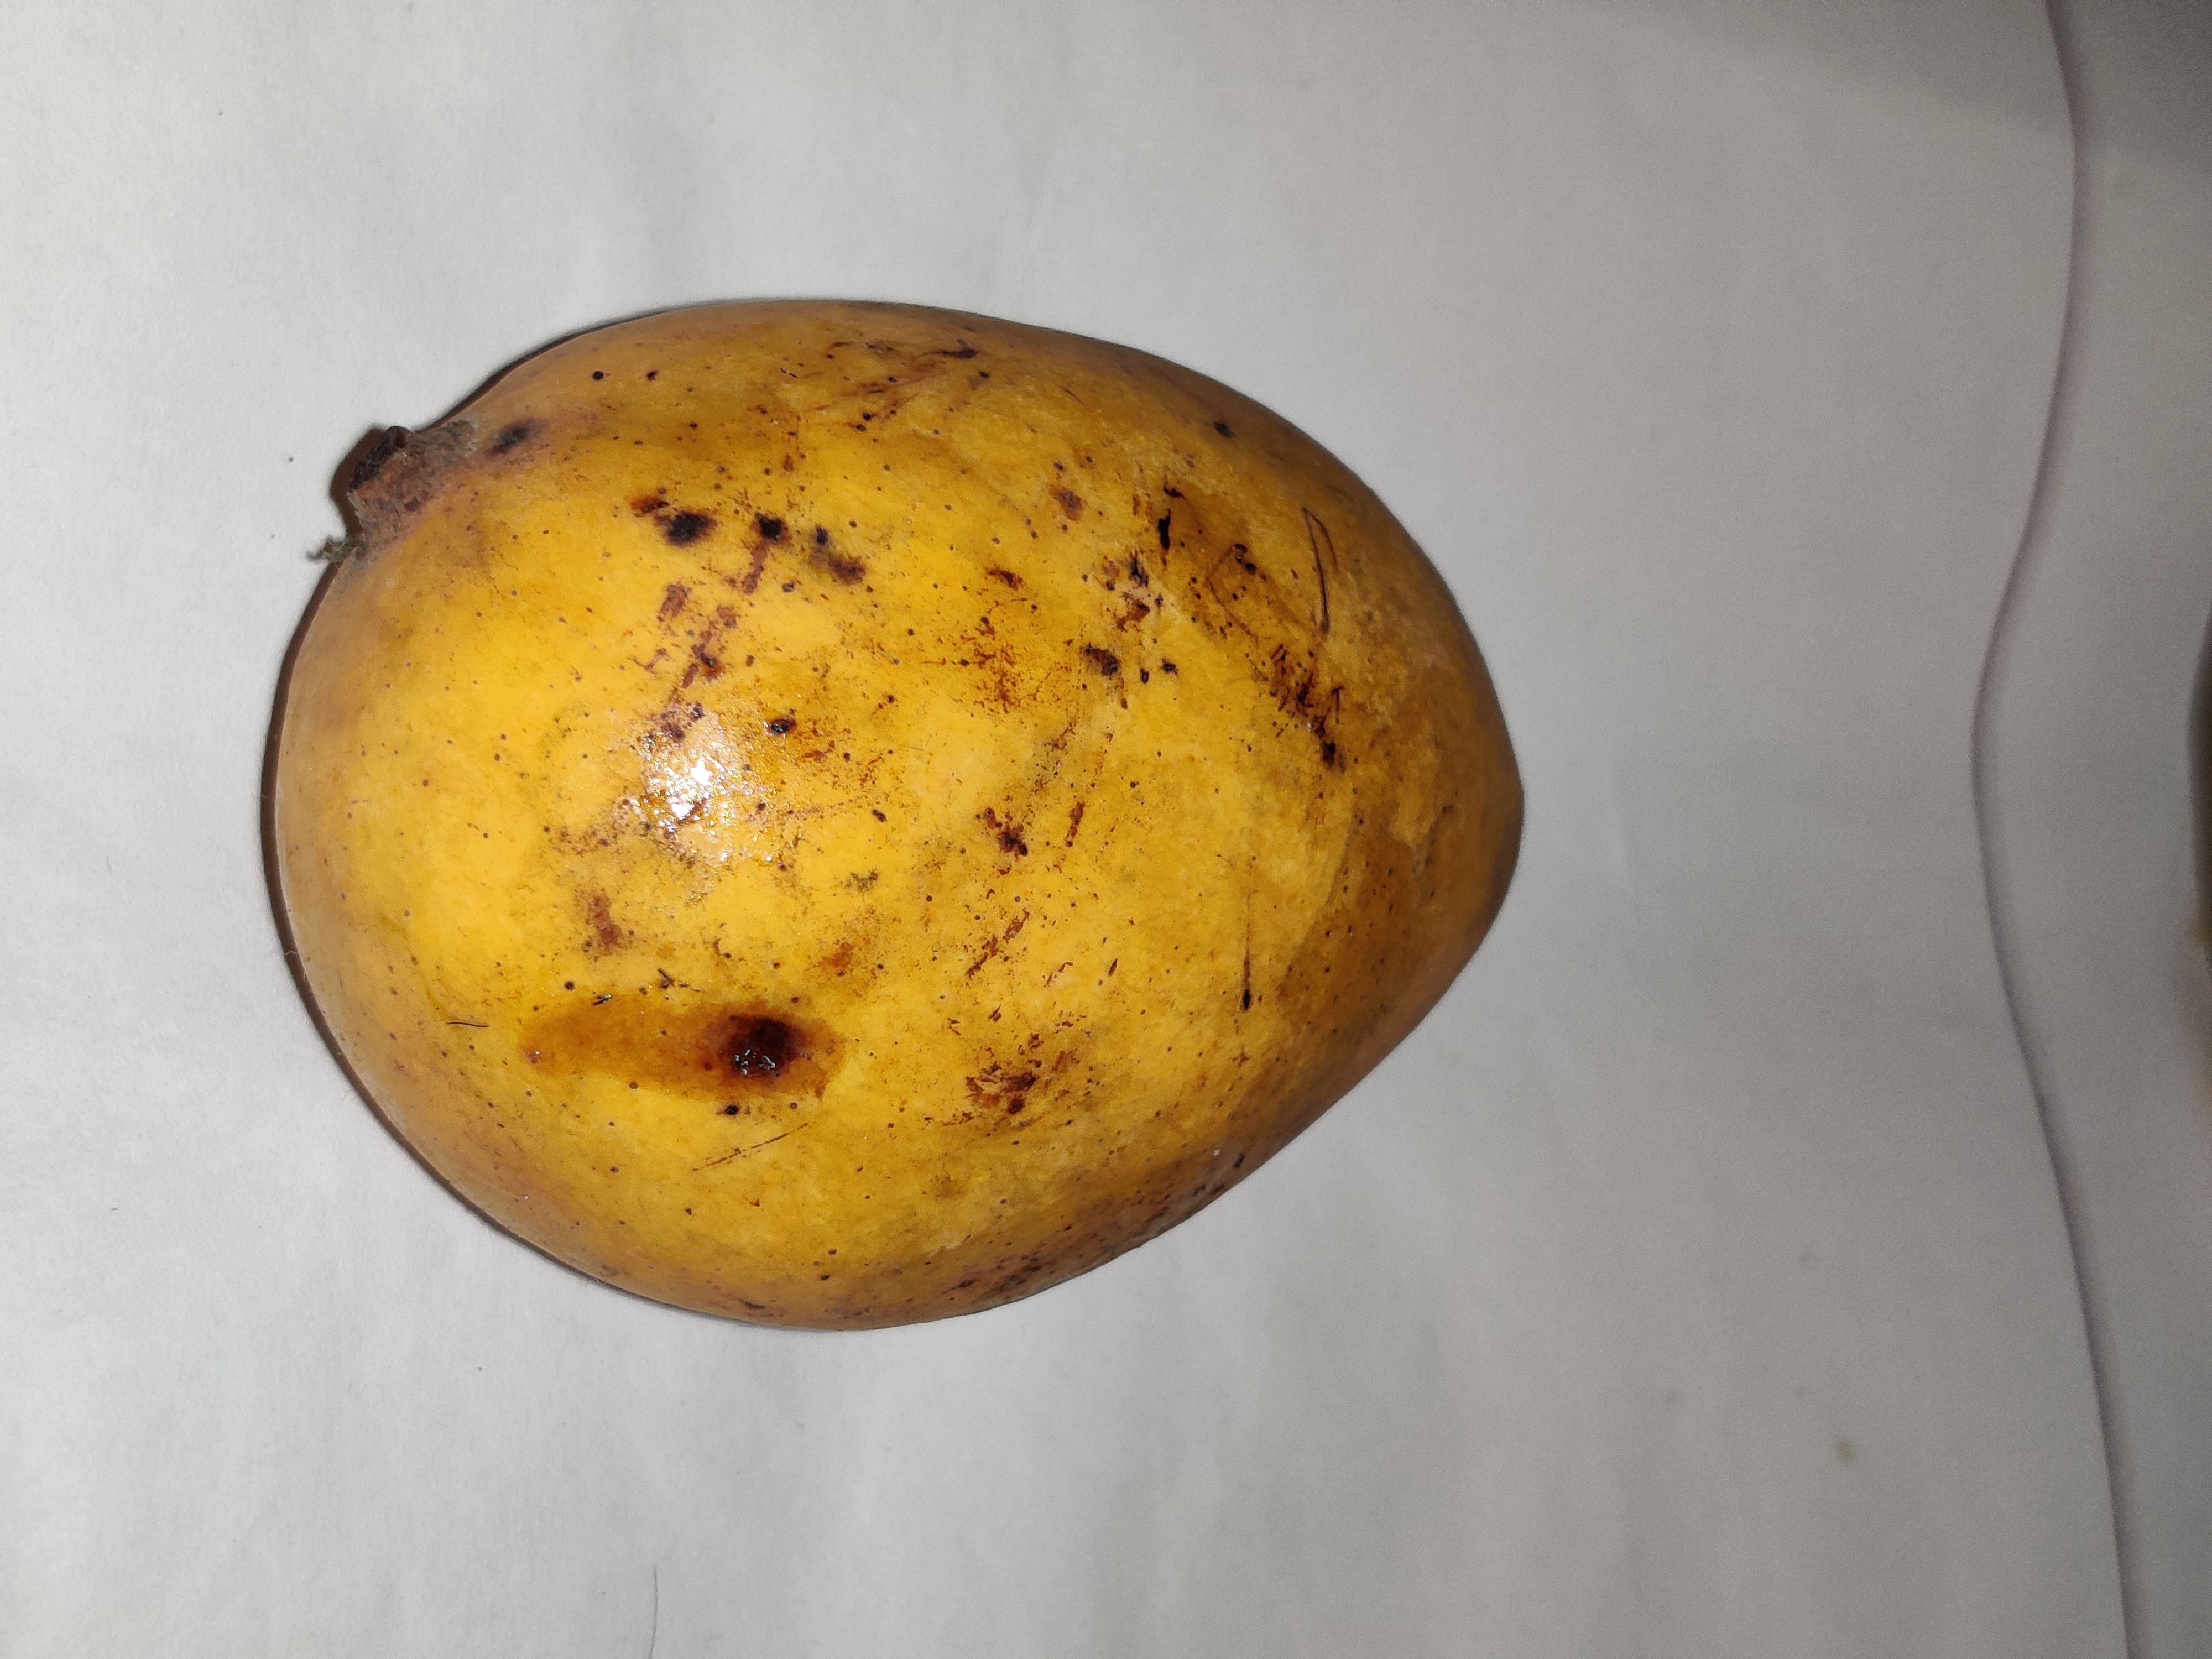
Fruit: mango
Grade: 2nd-grade